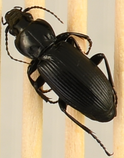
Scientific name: Pterostichus melanarius melanarius
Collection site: Steigerwaldt-Chequamegon NEON (STEI), plot STEI_004